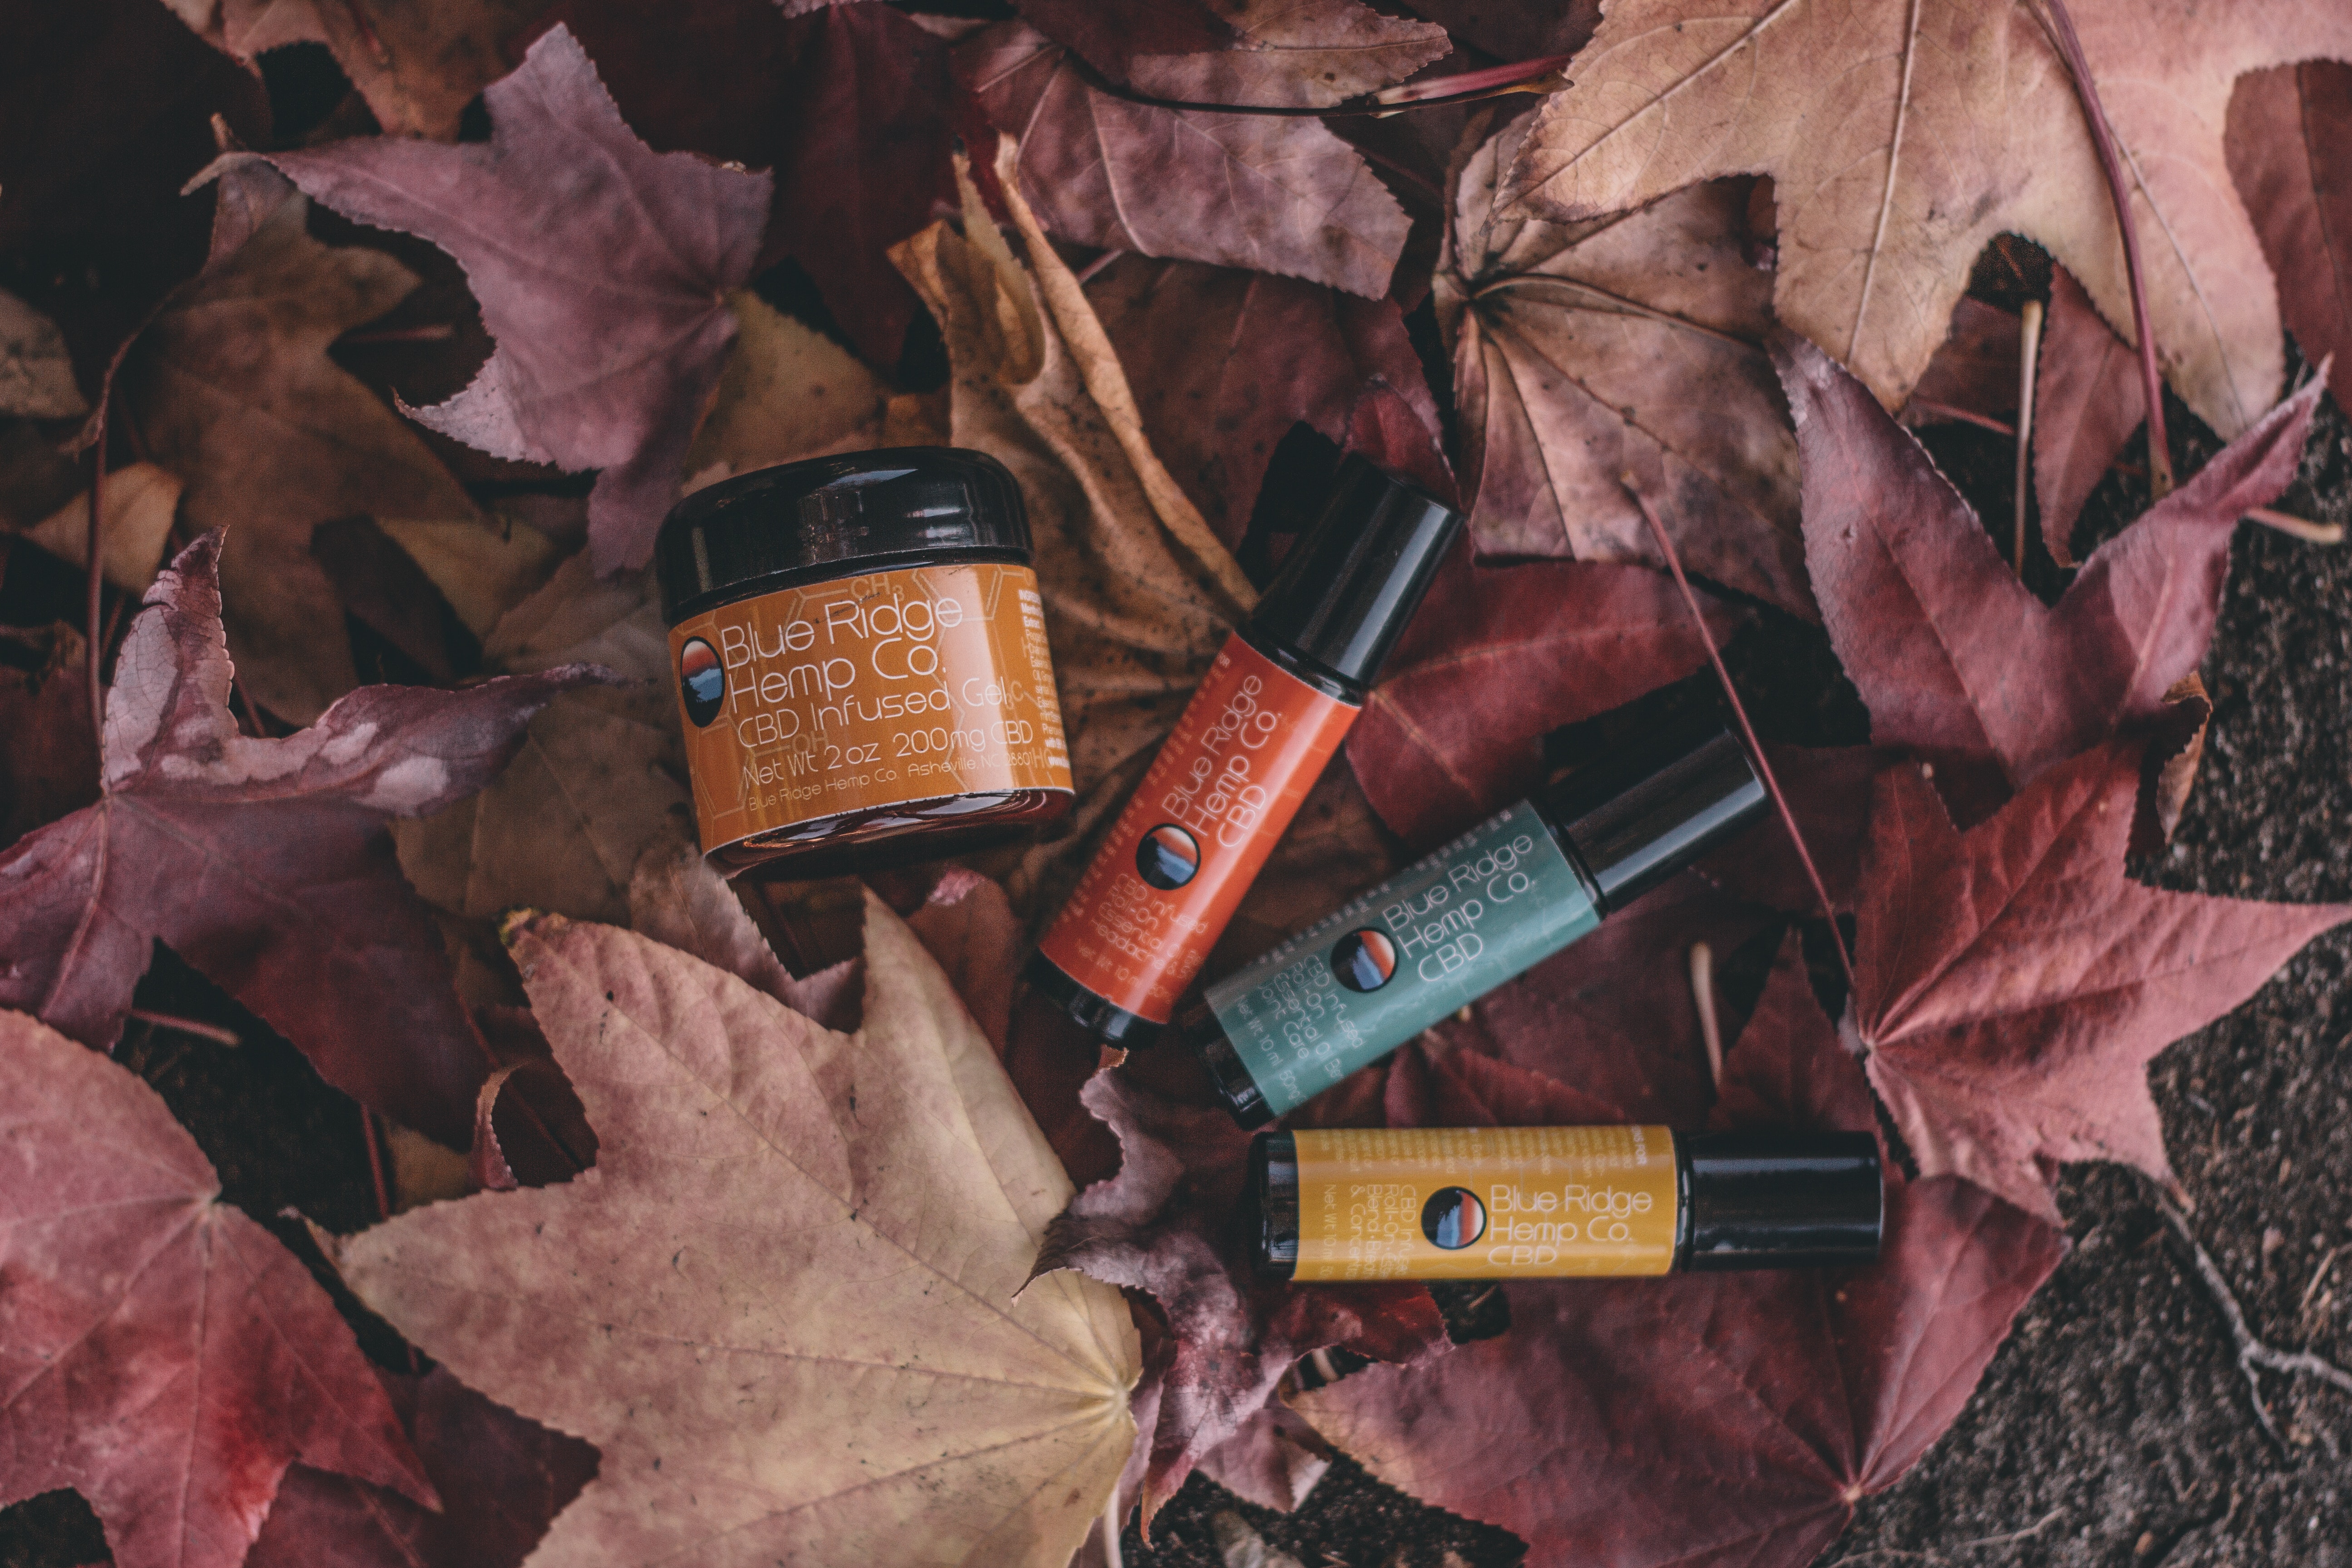
leaf, still life, still life photography, bottle, wine bottle